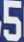
Number: 5